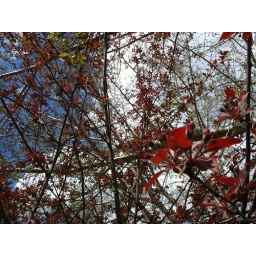
The best kind of Mother's Day flowers: live flora admired during a long walk in the river valley